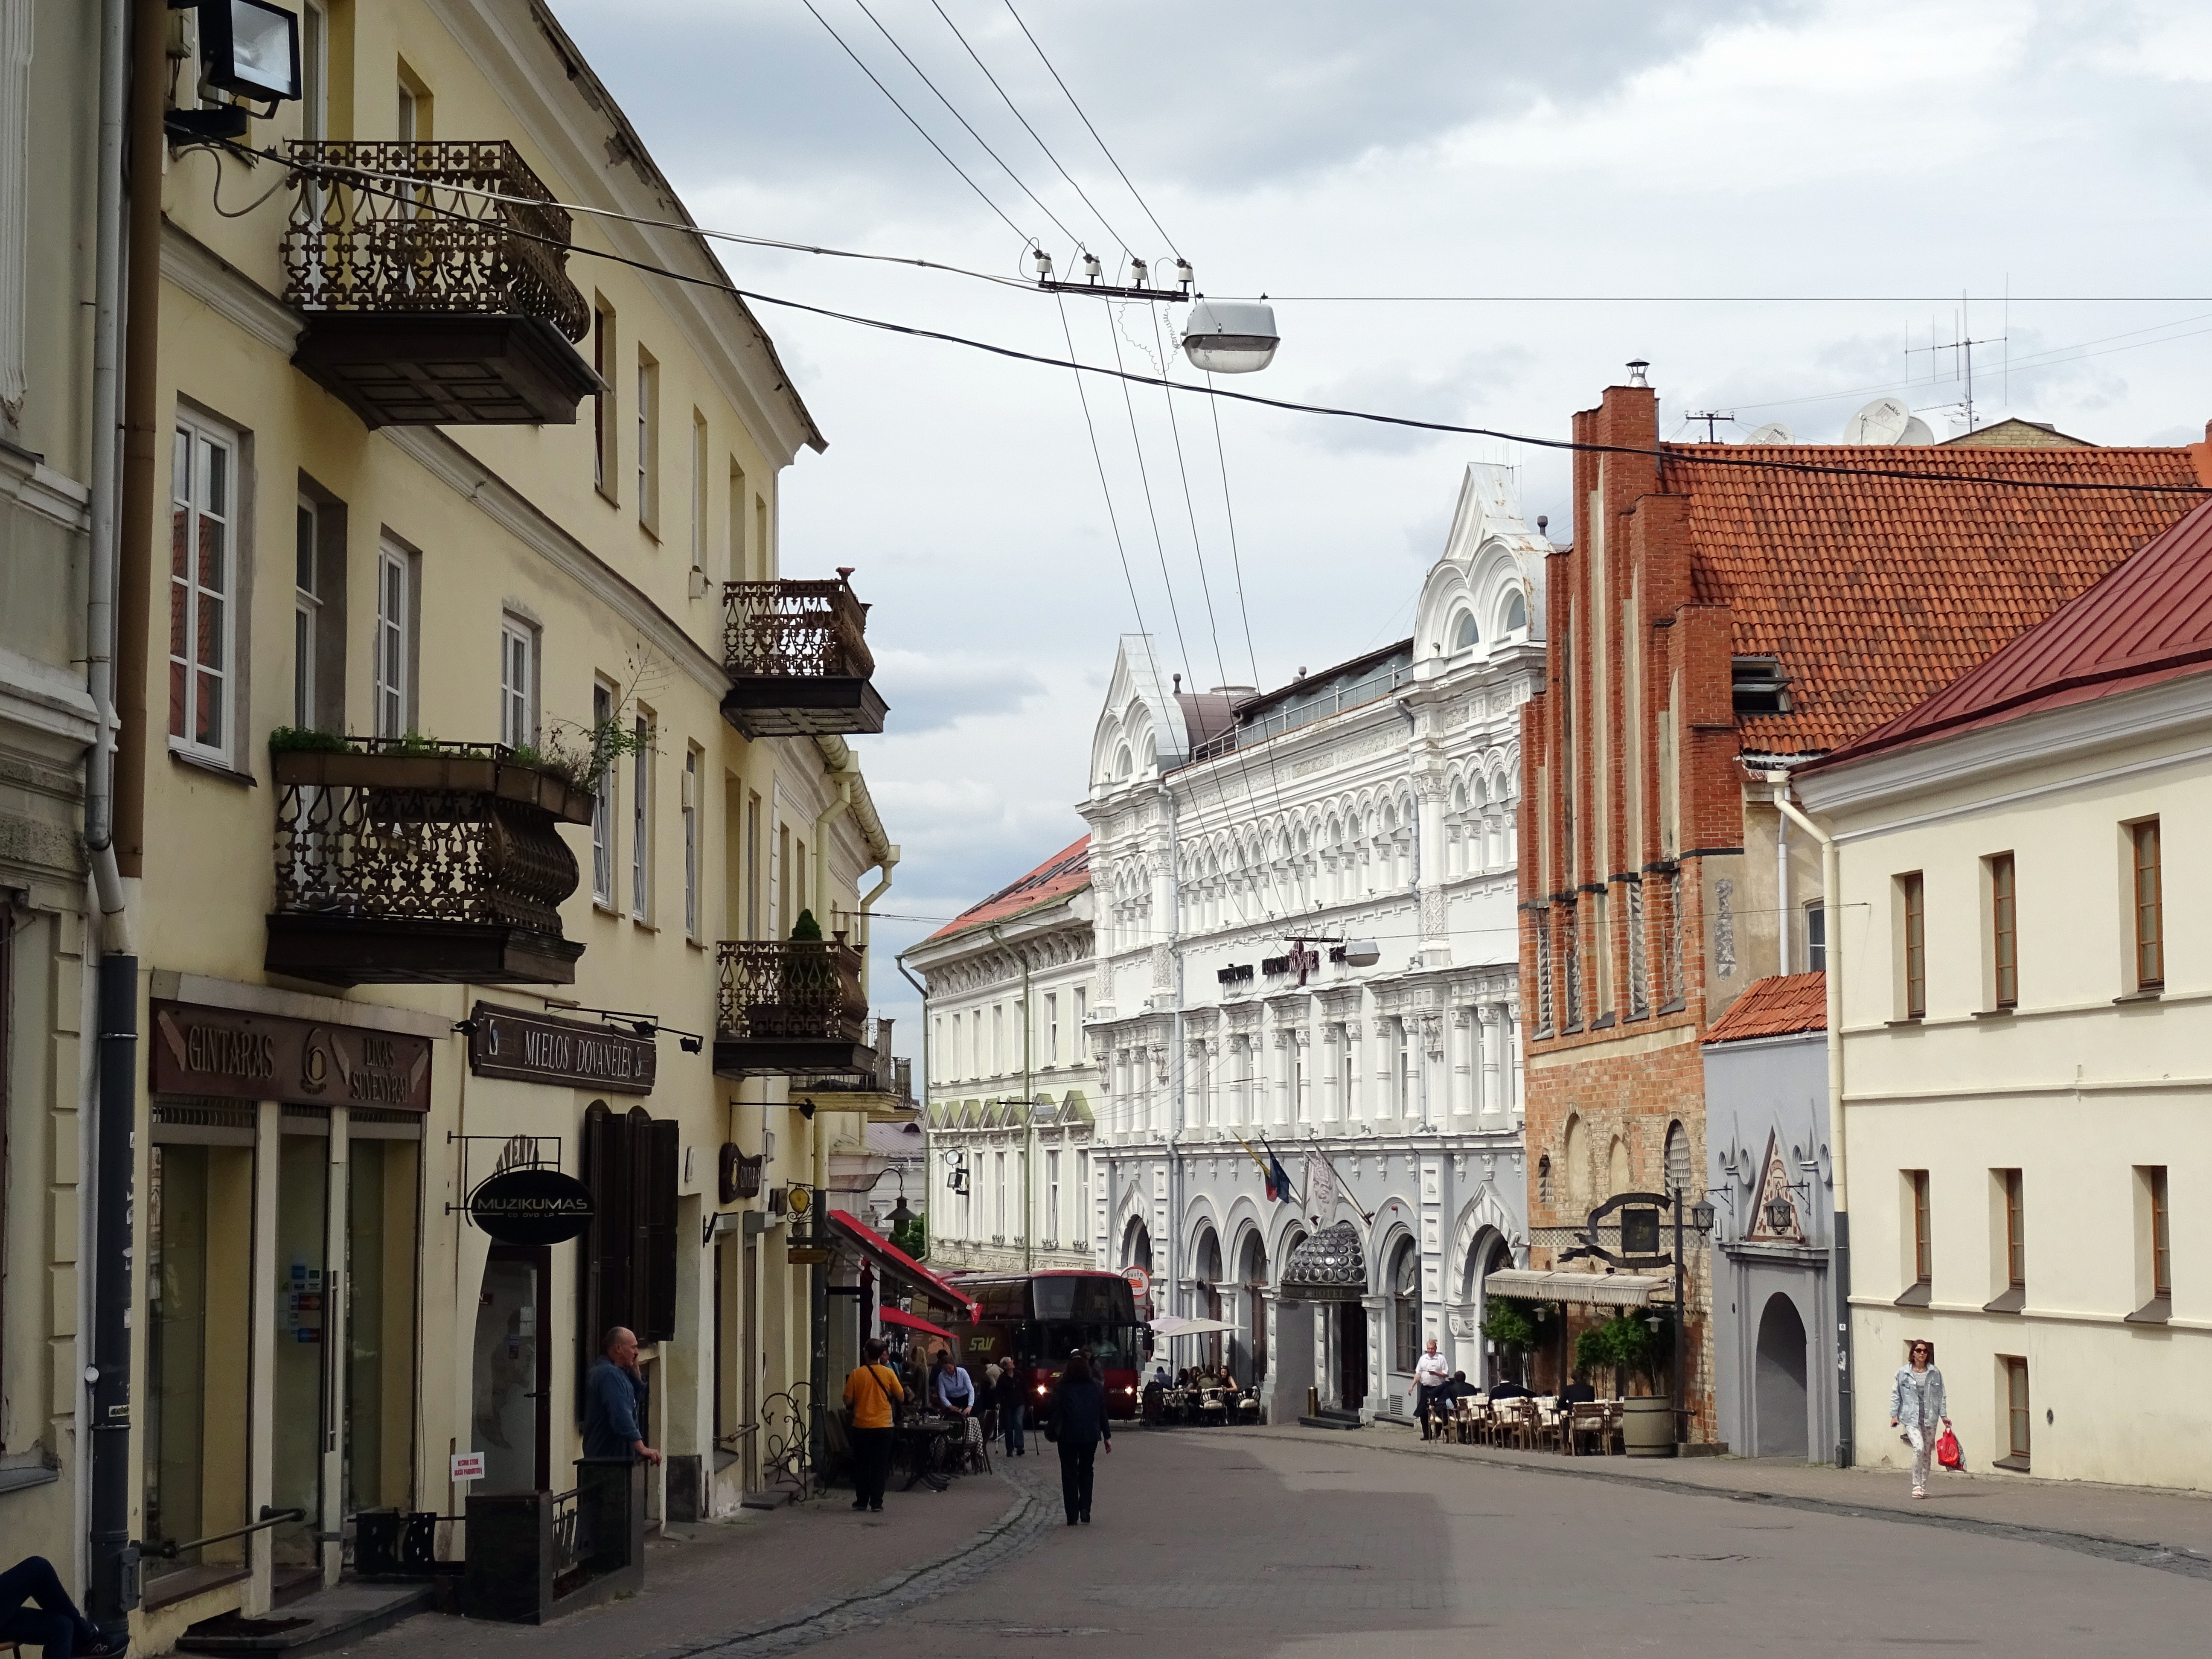
architecture, road, street, house, town, building, city, cityscape, downtown, travel, europe, facade, lane, infrastructure, baltic, lithuania, vilnius, neighbourhood, urban area, residential area, human settlement